Maybe (No Angels song)

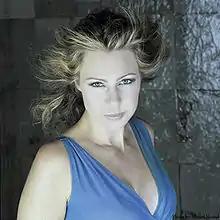
Trine Rein's ("pictured") original version of "Maybe" received limited release only.

In 2007, Rein's version of "Maybe" received a release on the MGP compilation album "Melodi Grand Prix 2007" only. No Angels' version was first released on the "Destiny" album on 13 April 2007 and later shipped as a single to radios in late May 2007. While the CD single spawned the previously unreleased recording "Secret's Out", a song penned by Celetia Martin, Mats Berntoft, and Magnus Wallbert, its digital single included a special piano-driven remix. A second dance-pop-driven remix of the song, re-arranged by producer Tomasino, appeared on the album's 2008 re-release "Destiny Reloaded".